Columbia Heights (Washington, D.C.)

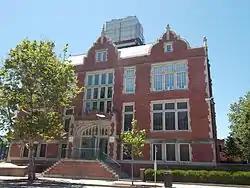
Carlos Rosario International Public Charter School.

J. Willard Marriott and his wife opened an A&W Root Beer franchise on 14th street in 1927, before creating the Marriott hotel chain. The neighborhood was adjacent to Washington's thriving middle-class Black community and came to be home to some of its most notable citizens by the 1930s.